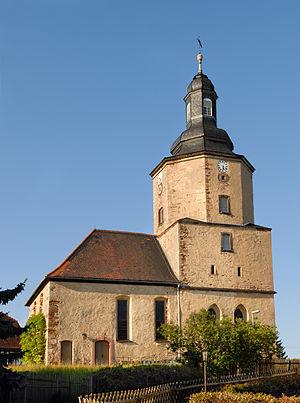
Paitzdorf est une commune rurale de Thuringe, située dans l'arrondissement de Greiz. Elle fait partie de la 'Communauté d'administration Ländereck.